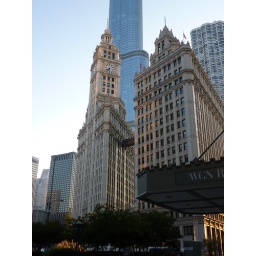
30-story south tower (1921) and 21-story north tower (1924). The building is clad in glazed terra-cotta.